Star Trek: Picard season 2

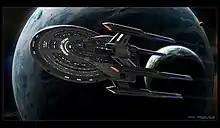
Concept art of the USS "Stargazer" (NCC-82893) by John Eaves. The starship was designed by Eaves, Doug Drexler, and Dave Blass based on the original "Stargazer" (NCC-2893) from "". Making it distinct among "Star Trek" starships are its four nacelles.

The design team wanted to expand Chateau Picard beyond the main study set from the first season, introducing a library and a solarium. Art director Joe Comeau described the chateau as a "reflection of the psyche" of Picard. It is seen in three different time periods in the season: 2401 at the beginning of the season, abandoned in 2024 for much of the season, and in flashbacks to 2315 when young Picard and his family first move in. Matalas and the designers wanted to bridge the look of the chateau from the first season with its depiction in the "Next Generation" episode "". Establishing shots of the chateau in 2024 include two wings of the building that are not seen in the first season or the second season's 2401 scenes. These match the parts of the building seen in "Family", suggesting that they burned down during the fire that is mentioned in the film "Star Trek Generations" (1994). Evidence of fire damage was included in the 2401 solarium design, and the 2315 sets were meant to align with the style of "Family"'s sets rather than the "tuscan look" of the first season and the second season's 2401 sets. The designers intended to have major damage, like a "busted ceiling", in the 2024 sets but this was cut back in favor of general aging and set dressing.